The Light Princess (musical)

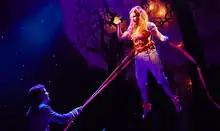
Rosalie Craig as "Althea" and Nick Hendrix as "Digby". Wires, acrobatics and optical illusions were used to give the Light Princess the appearance of always floating in air. Craig's performance and the production design were universally applauded by critics.

The musical began previewing in the Lyttleton Theatre from 25 September 2013, with an official opening on 9 October starring Rosalie Craig in the titular role who was subsequently singled out as a stand-out performance. Craig was nominated for many awards, and ultimately won the Evening Standard's award for best actress in a musical. The choreography, lighting, set design, music (Amos) and other cast performances were also lauded and nominated for a range of awards.